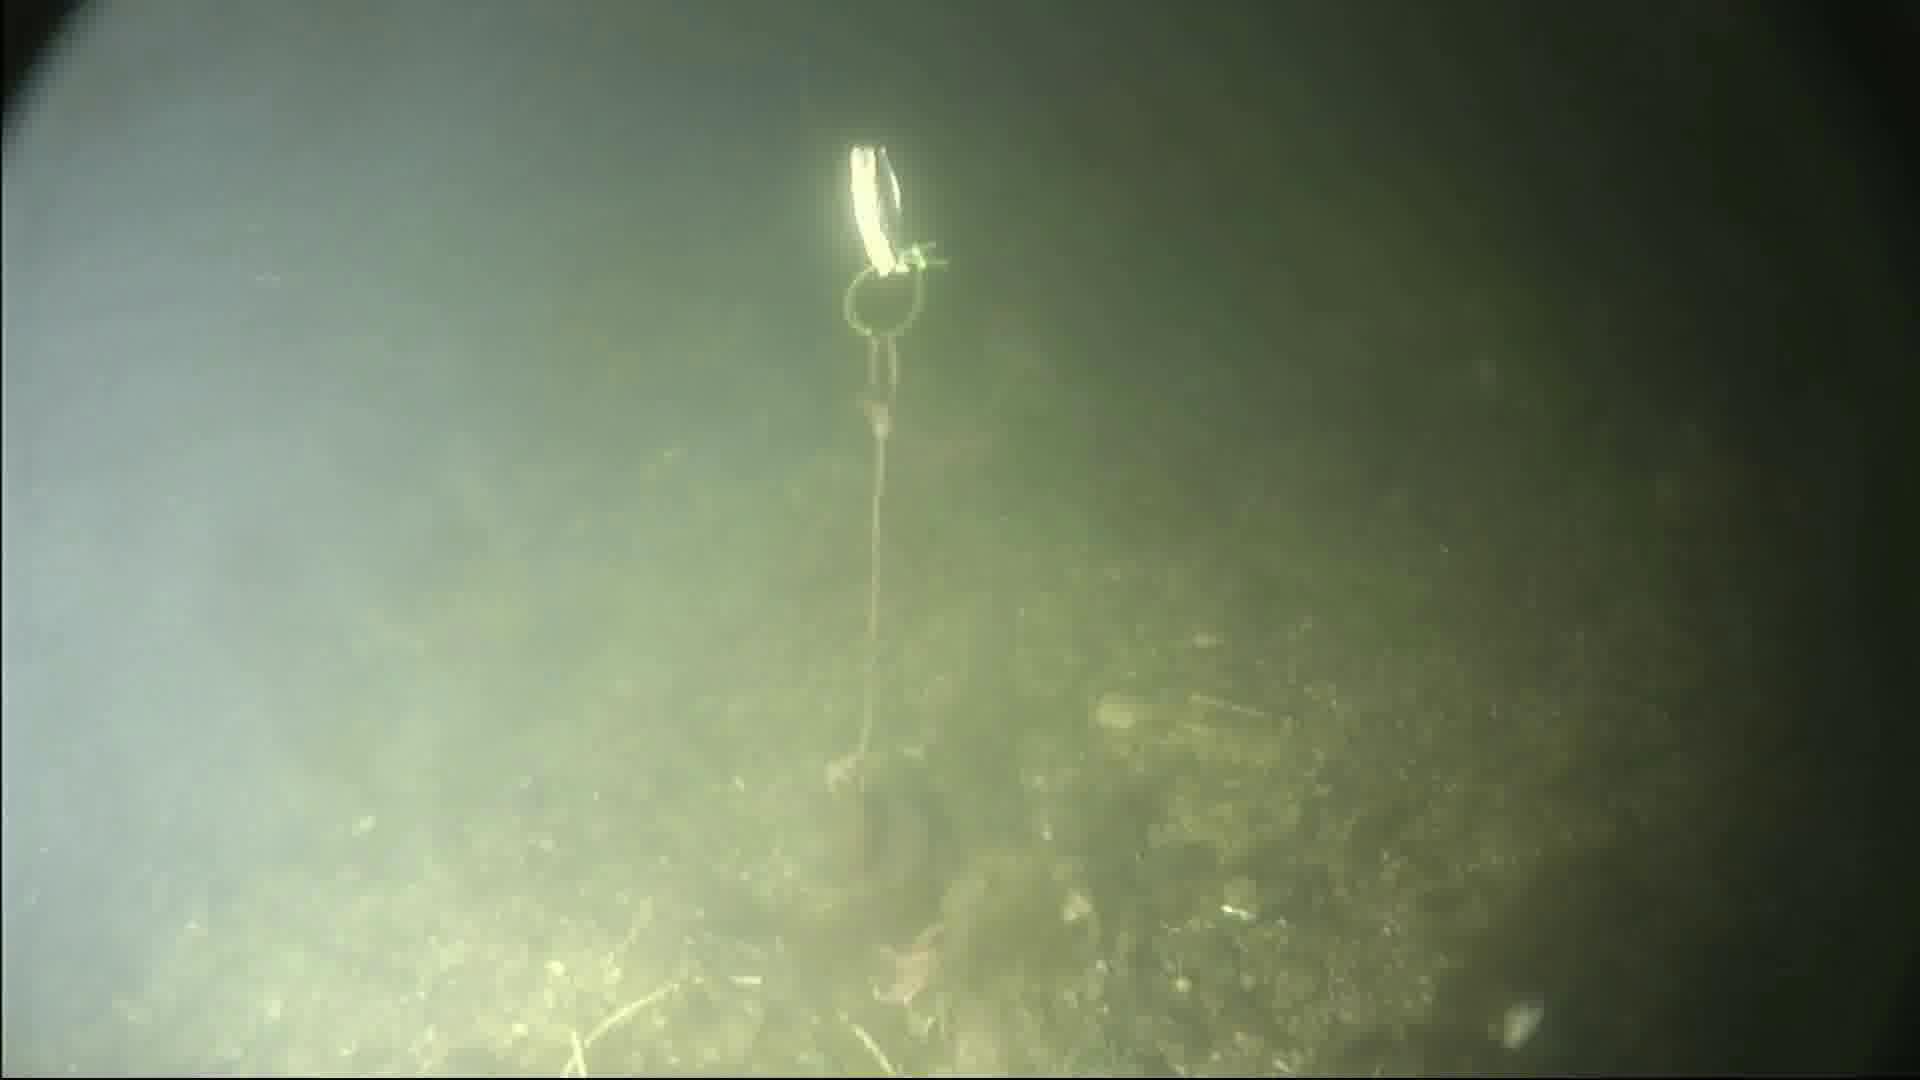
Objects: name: starfish